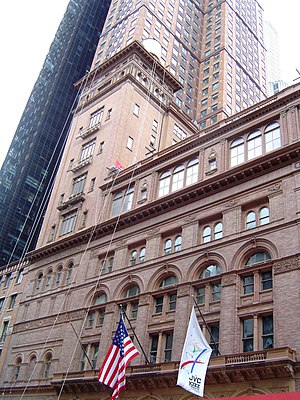
Carnegie Hall / Galleri
Carnegie Hall er et koncerthus i New York City beliggende på 57. street / 7. avenue i Midtown på Manhattan. Bygningen blev for en stor del betalt af industrimagnaten og filantropen Andrew Carnegie og åbnede i 1891. Carnegie Hall regnes som en af de mest betydningsfulde musikscener for både klassisk og populærmusik i USA, og det er forbundet med stor prestige at optræde i Carnegie Hall. Carnegie Hall er et arkitektonisk vartegn i New York og er kendt verden over for sin gode akustik. I Carnegie Halls største sal "Isaac Stern" er der 2804 siddepladser.